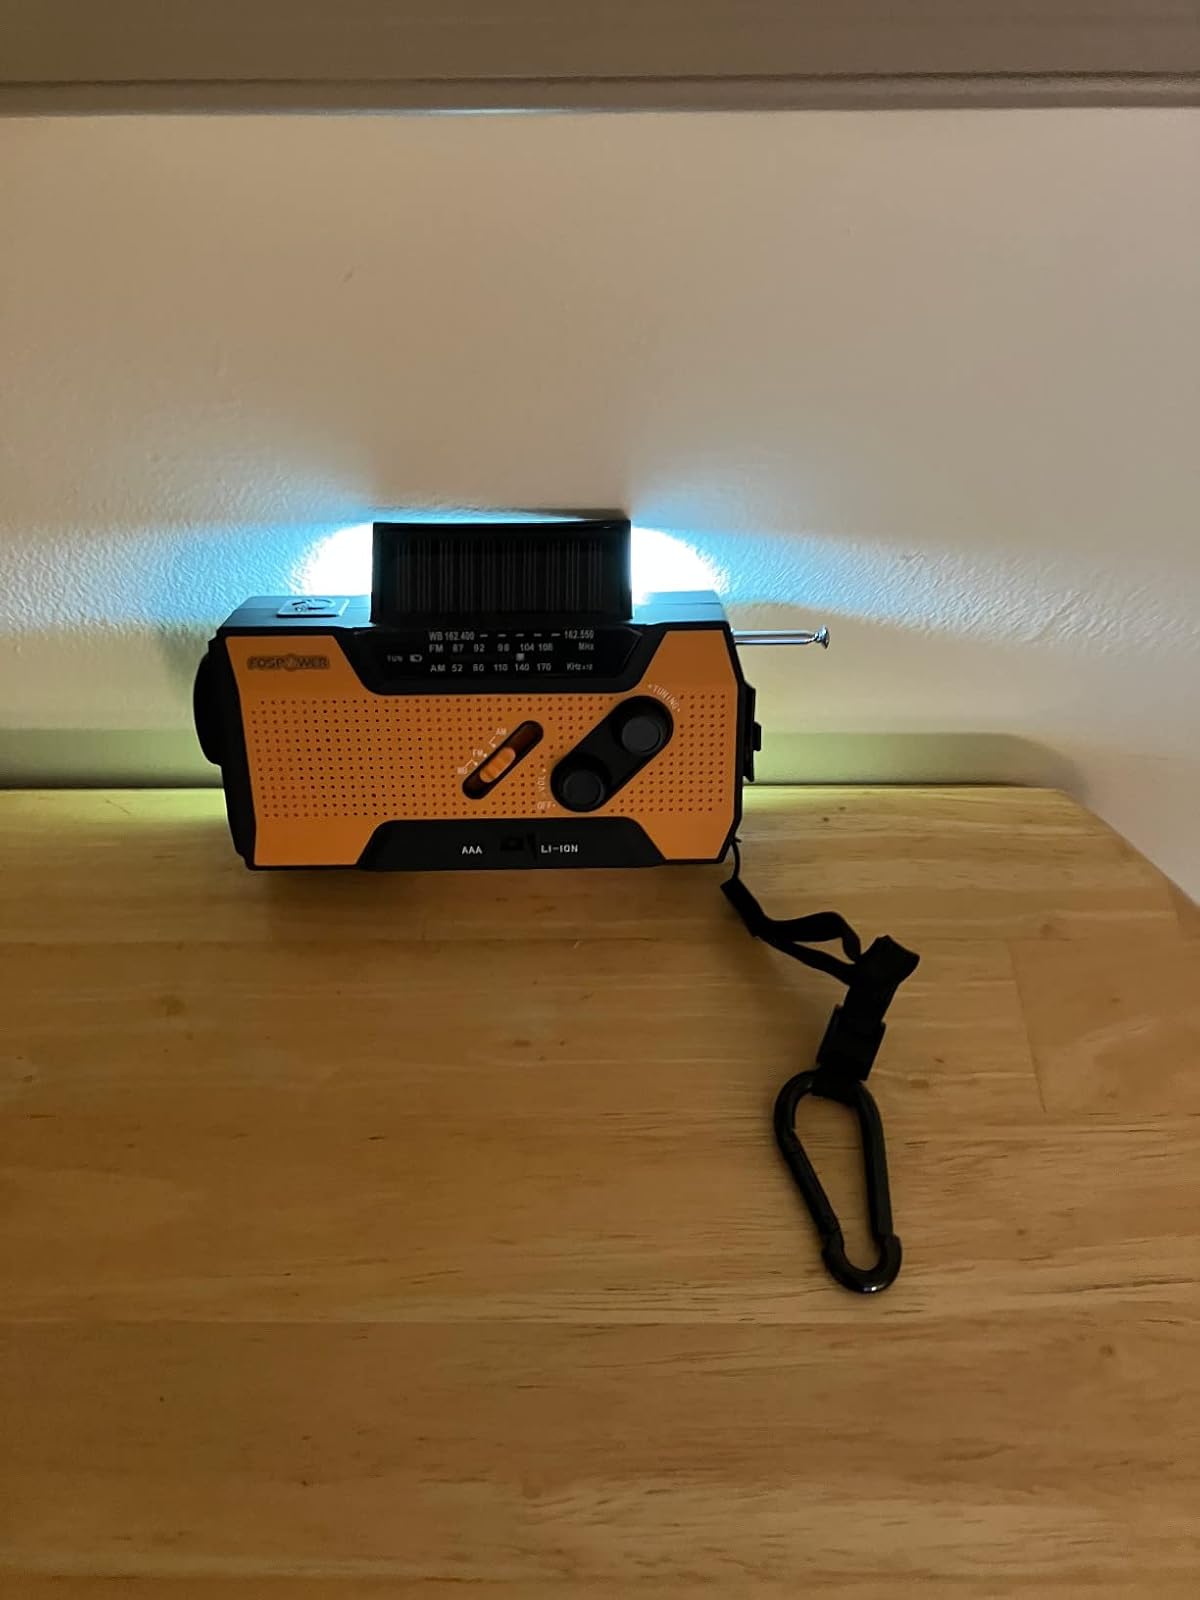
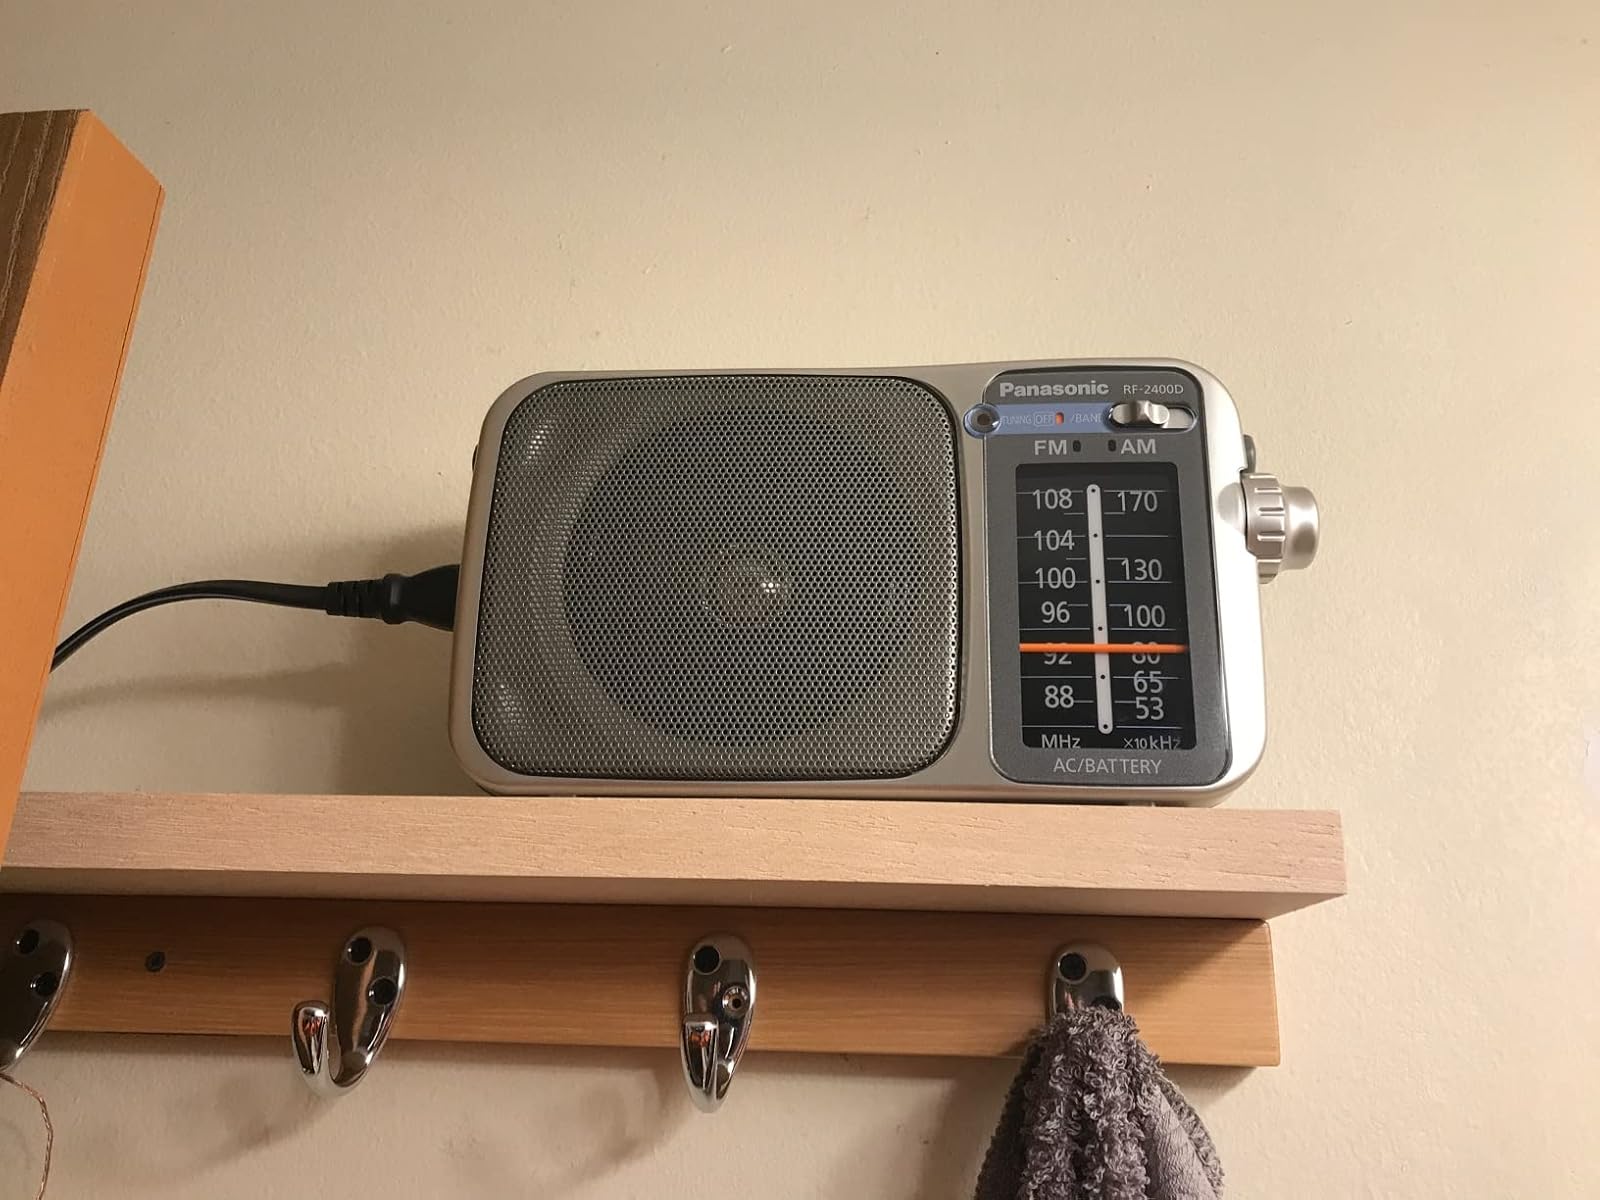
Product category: radio
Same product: no